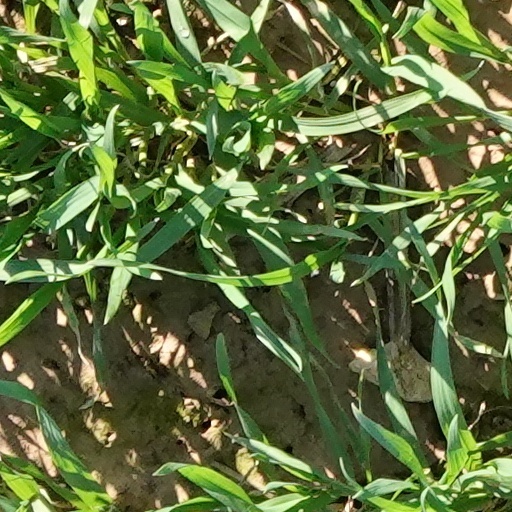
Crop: wheat